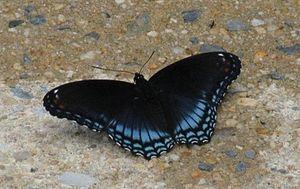
Il existe une grande diversité de formes et de couleurs associées aux ailes des papillons. De nombreux mécanismes sont à l'origine de l'évolution de la coloration des papillons et de la diversité phénotypique des papillons actuels tels que la sélection naturelle, la sélection sexuelle, les stratégies anti-prédation ou encore les aspects développementaux et la plasticité phénotypique.